Isaac Cline

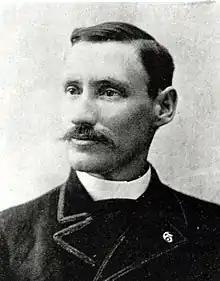
Isaac Cline as a young man

Isaac Monroe Cline (October 13, 1861 – August 3, 1955) was the chief meteorologist at the Galveston, Texas, office of the U.S. Weather Bureau, now known as the National Weather Service, from 1889 to 1901. In that role, he became a central figure in the devastating Galveston hurricane of 1900. The Isaac M. Cline Award, the NWS's highest honor, is named due to his "numerous contributions to the mission of the Weather Bureau" and is "one of the most recognized employees in weather service history."